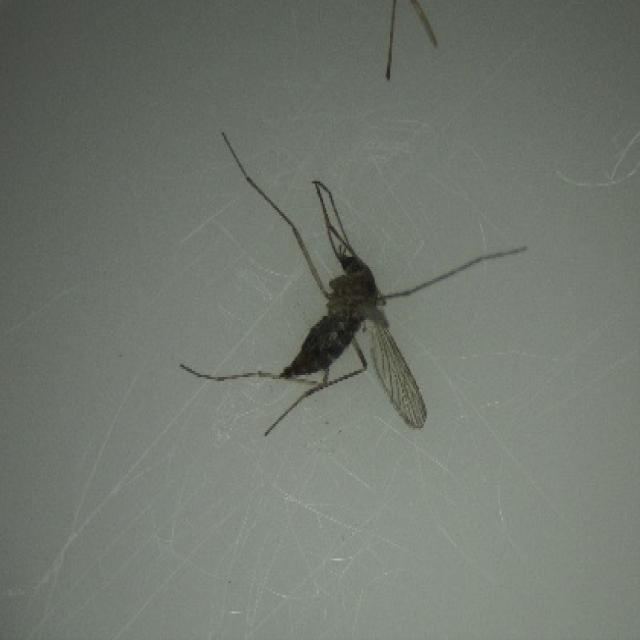
Species: aedes_vexans